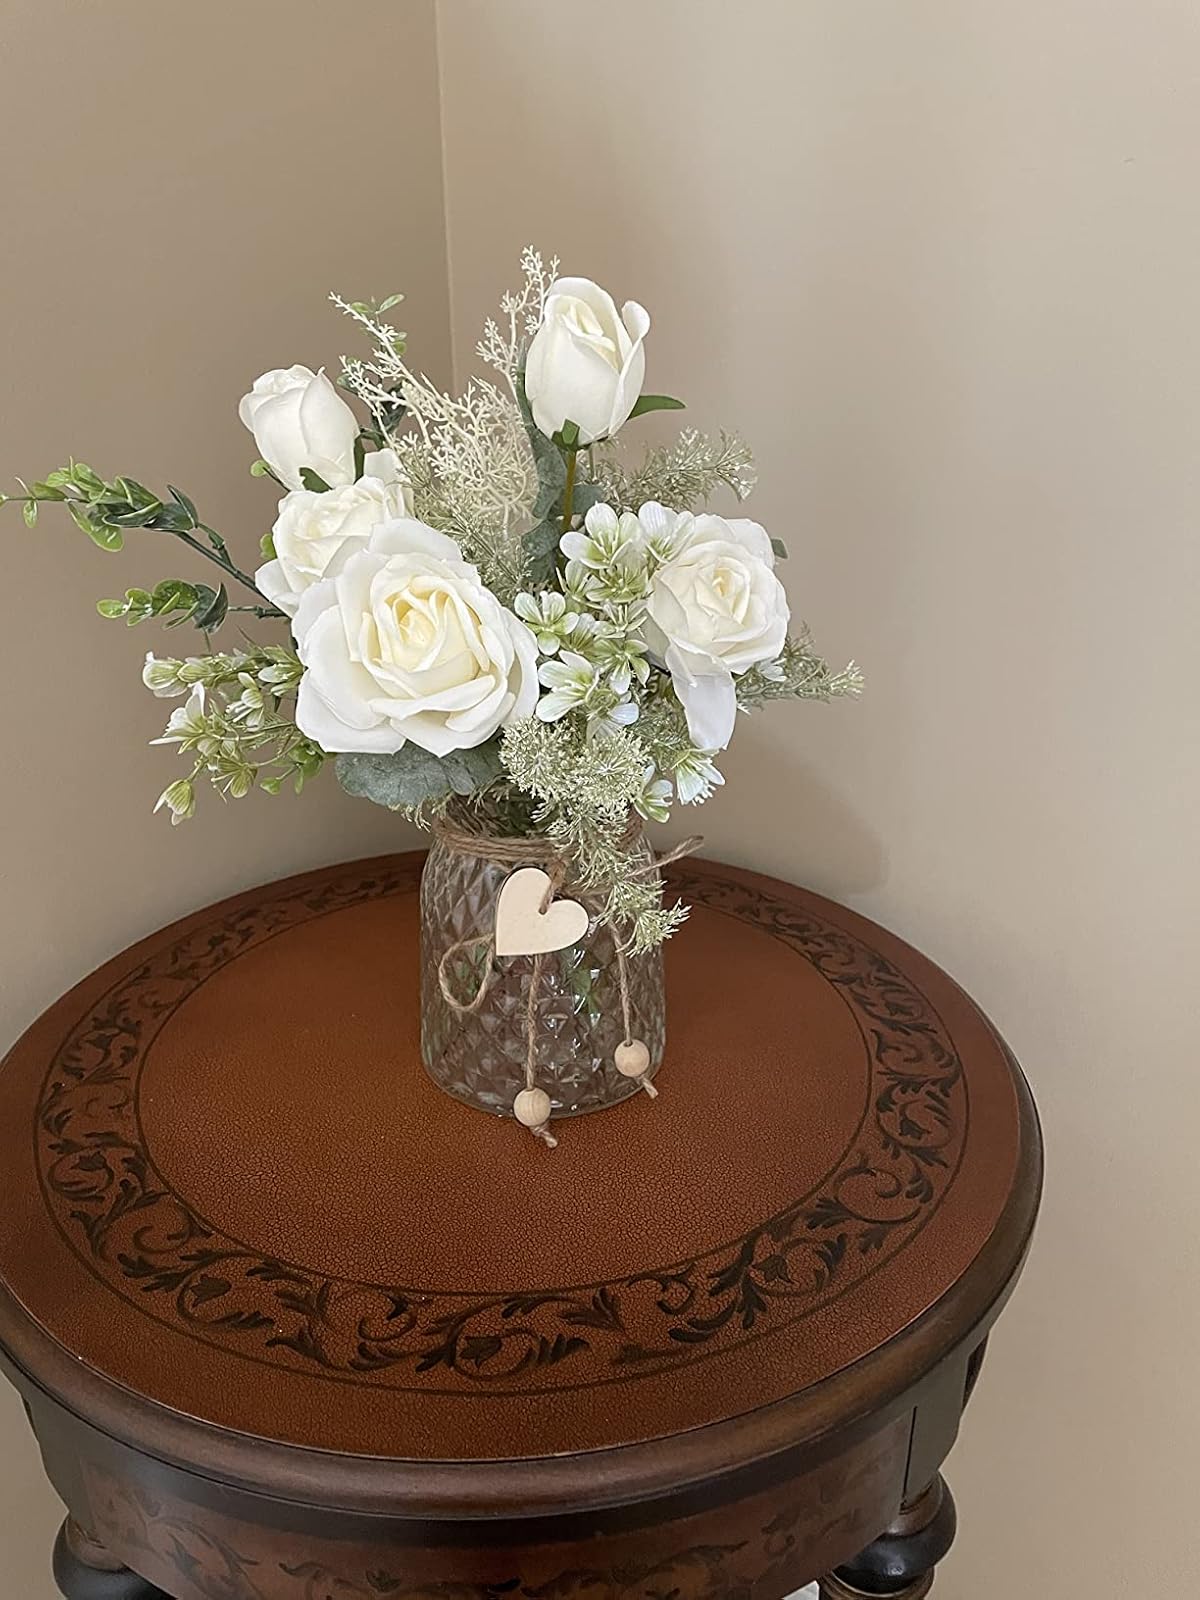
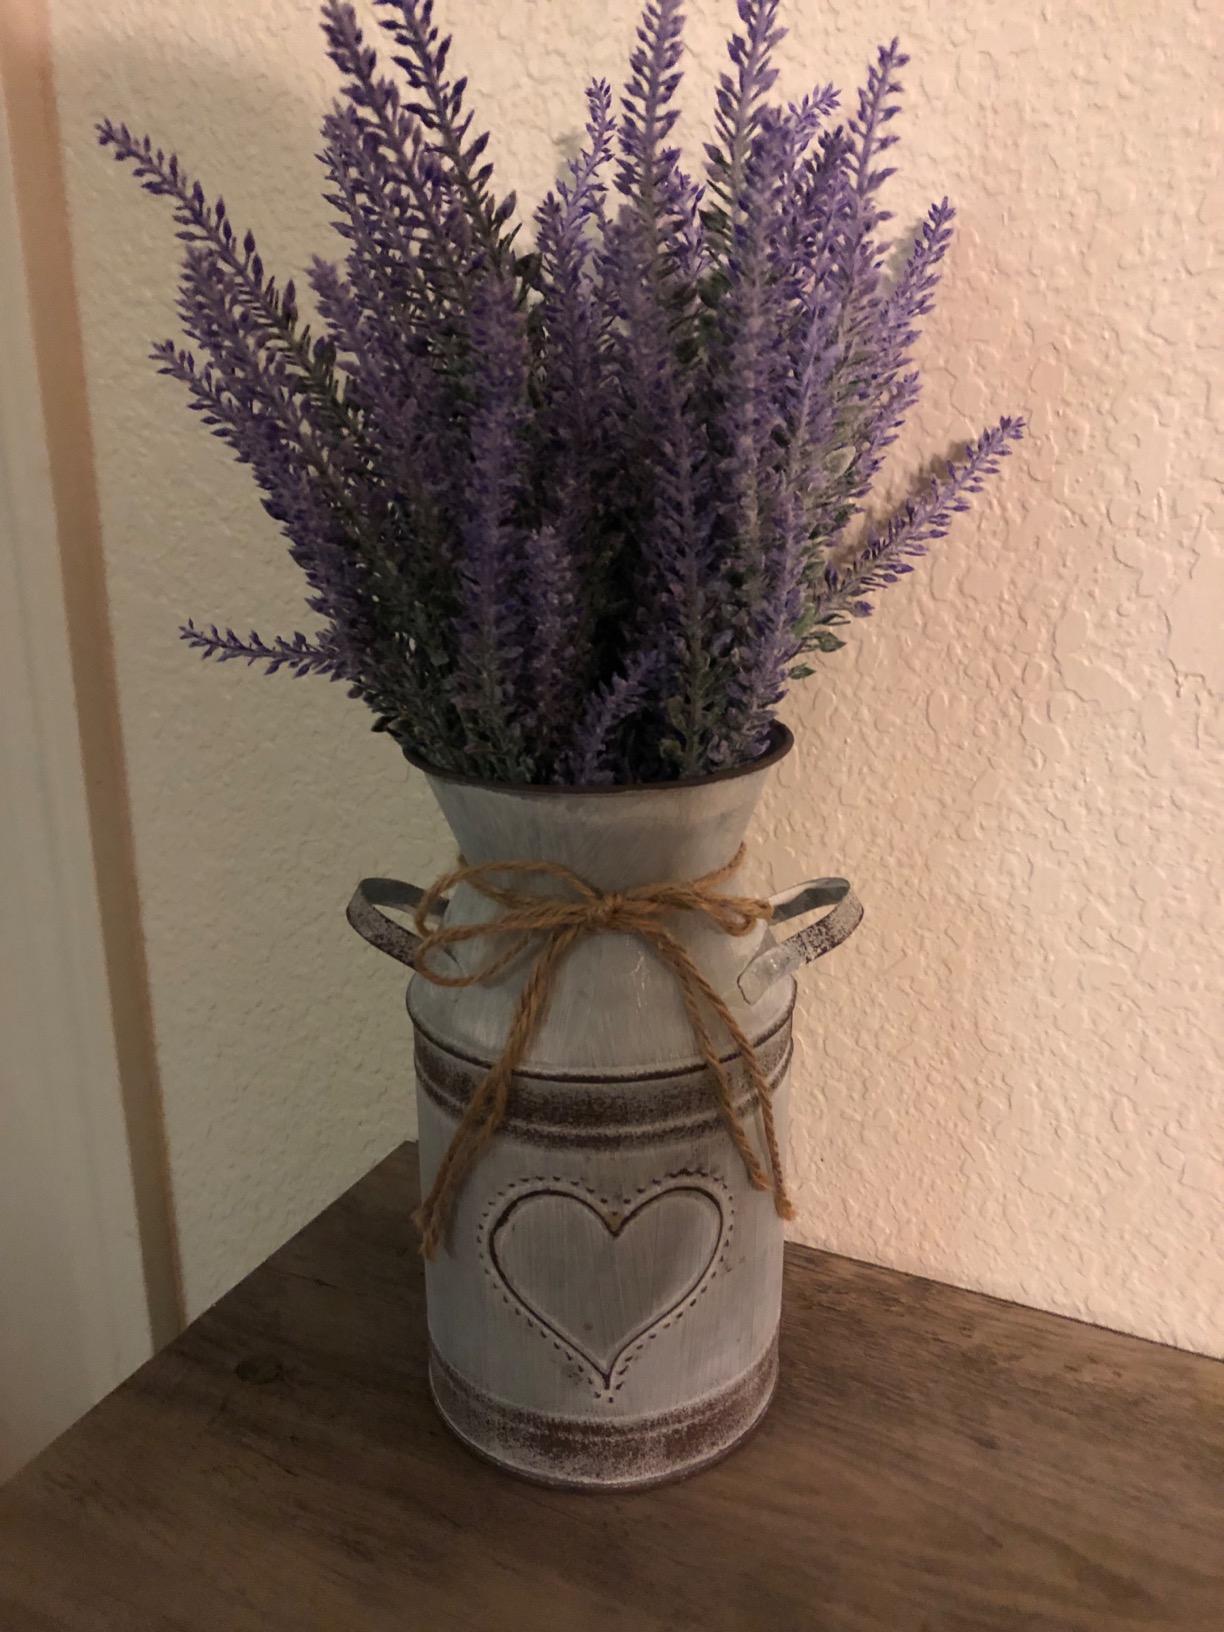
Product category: vase
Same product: no